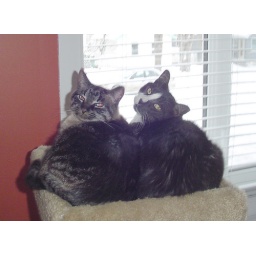
Our cats, Rocky and Max, sitting at on their 3 tier cat tree by the window.